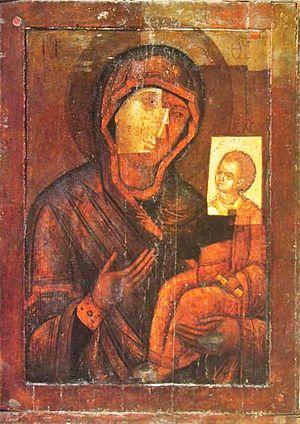
Liste d'icônes russes anciennes créées en Russie avant et pendant la vie d'Alexandre Nevski.
Saint Georges (icône de la Cathédrale de la Dormition) — est une icône russe pré-mongole de Novgorod, représentant saint Georges en buste et en arme, qui est exposée aujourd'hui à la Cathédrale de la Dormition de Moscou au Kremlin. Elle date de la fin du XIᵉ ou du XIIᵉ siècle et est l'une des plus anciennes icônes de Russie.